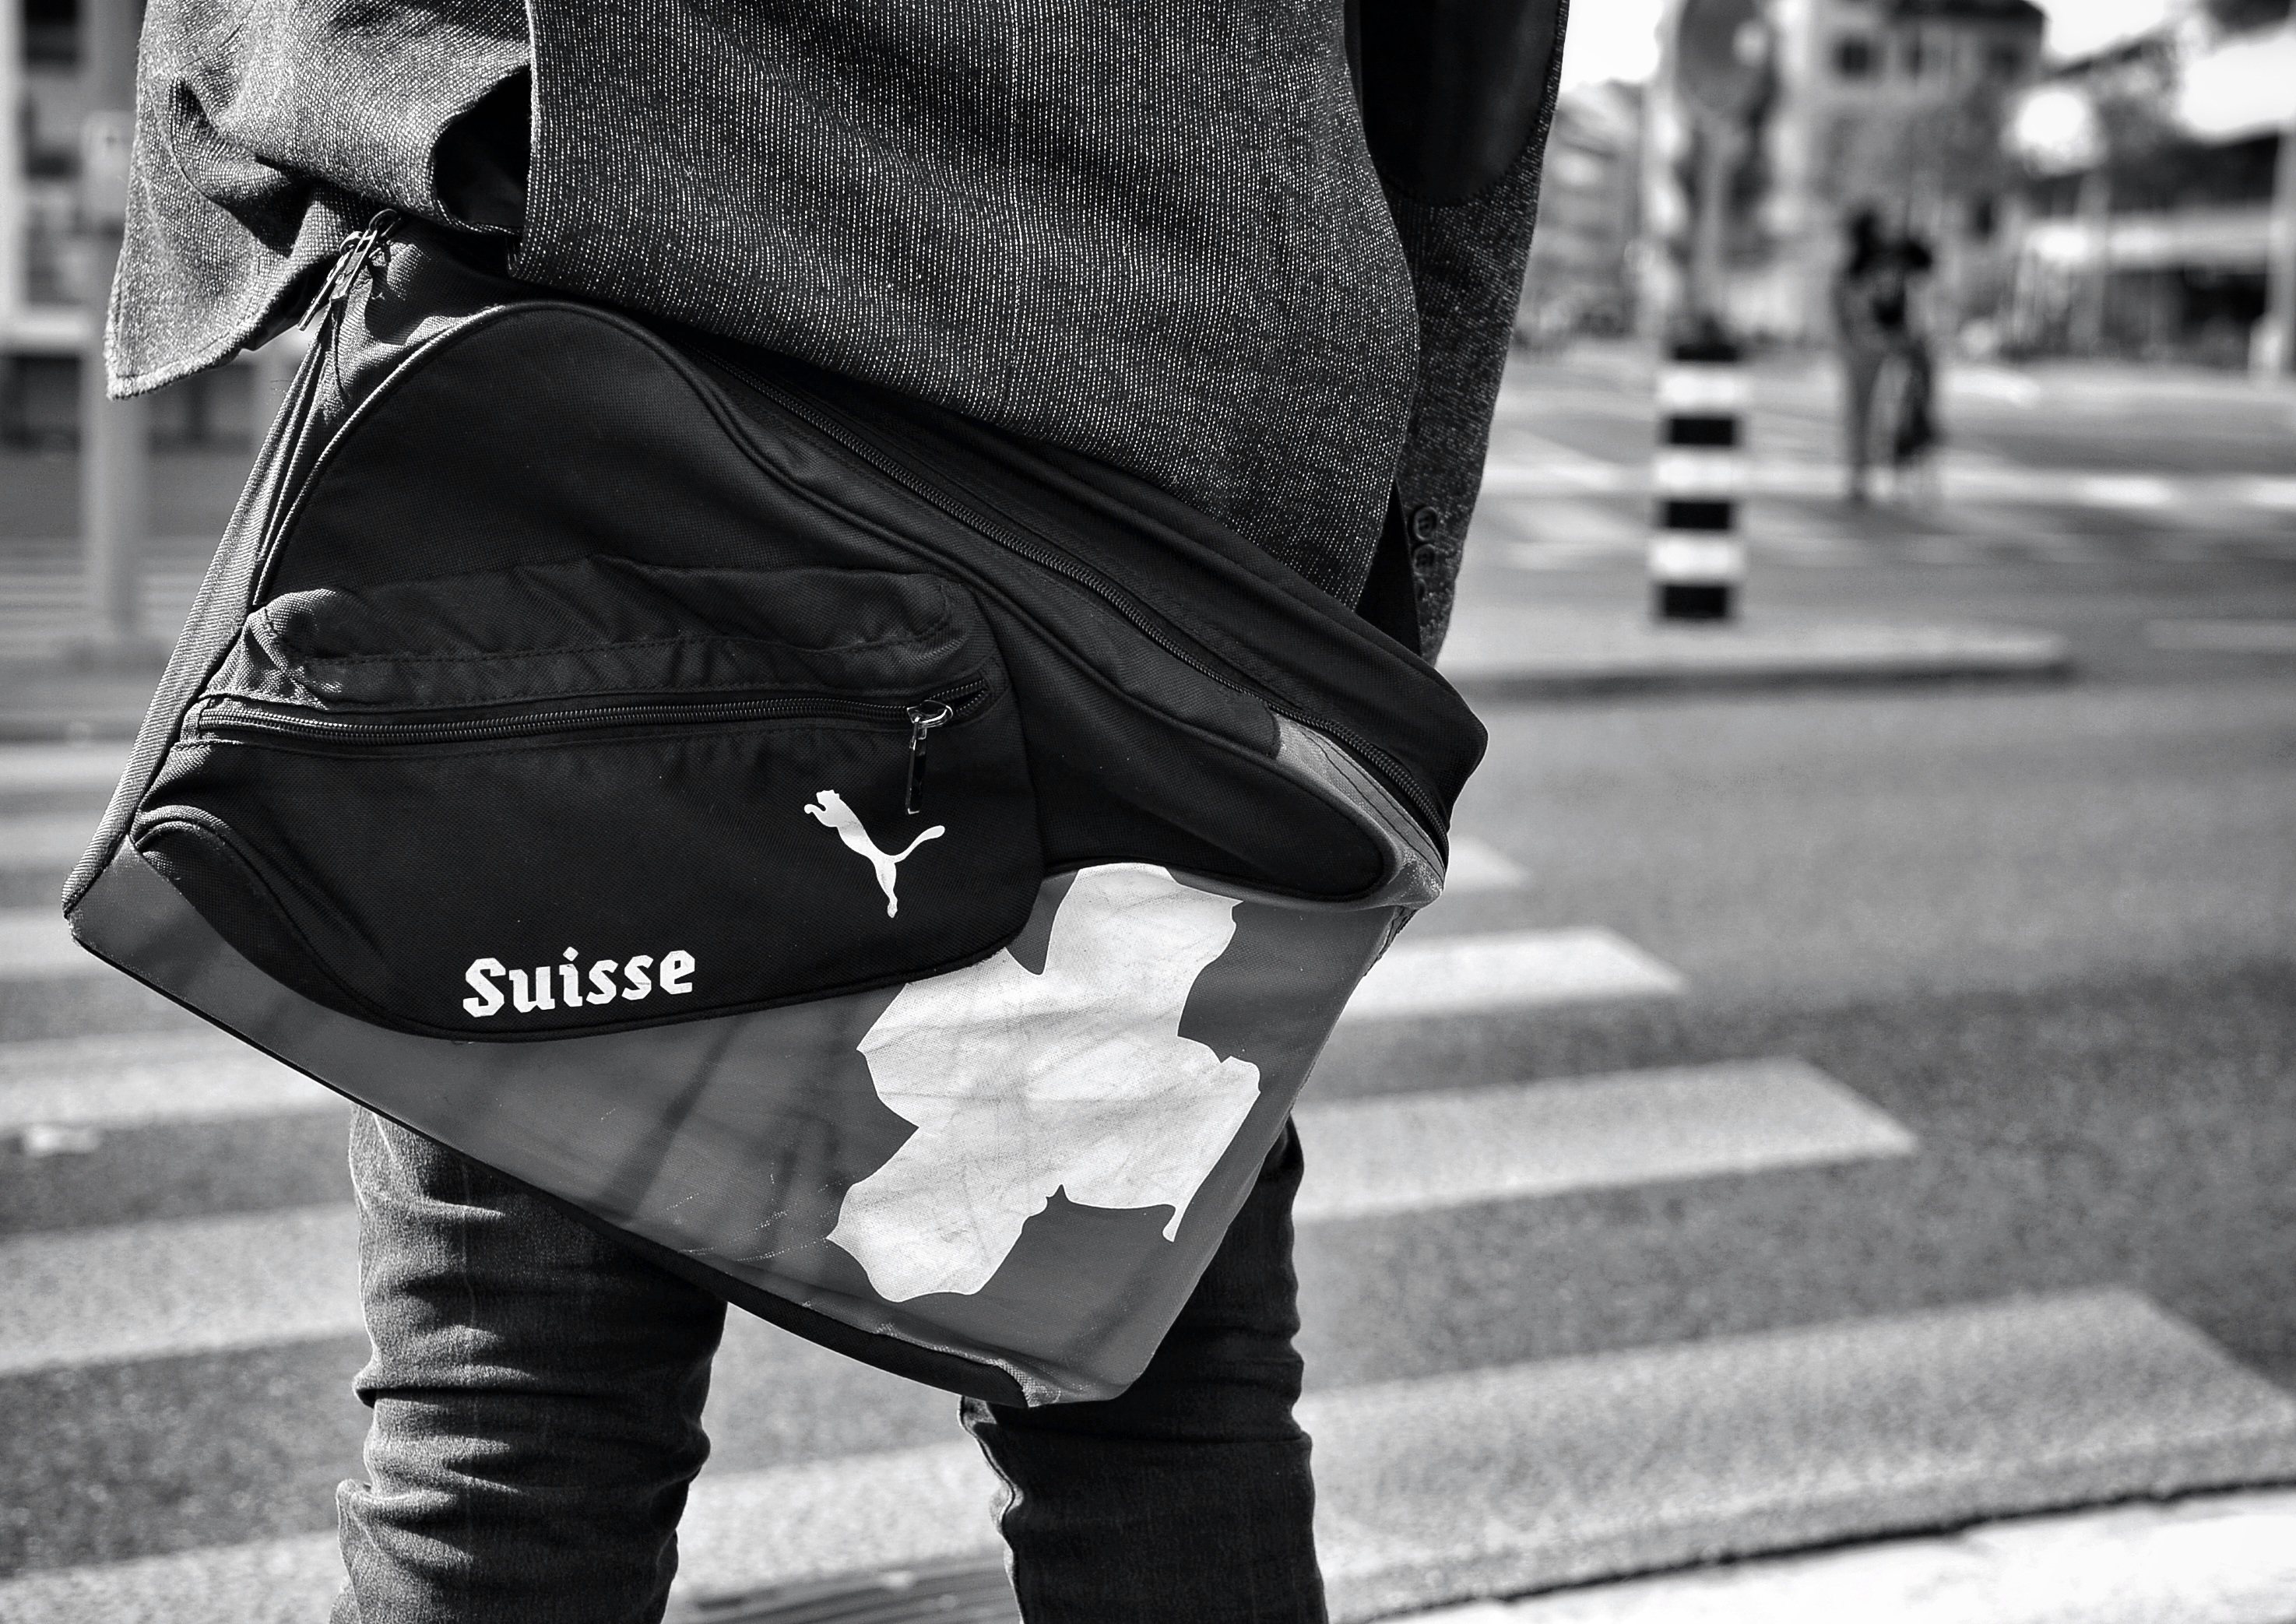
black and white, white, leather, street, photography, city, urban, spring, bag, fashion, nikon, clothing, black, monochrome, outerwear, streetphotography, bw, footwear, streetart, suisse, ch, schweiz, switzerland, strasse, zurich, blancoynegro, snapseed, schwarzundweiss, streetscene, tasche, thomas8047, onthestreets, iamnikon, d300s, blackandwithe, streetphotographer, streetartstreetlife, 175528, swissflag, streetfashion, puma, stadtz rich, streetartz rich, pumabag, streetz ri, monochrome photography